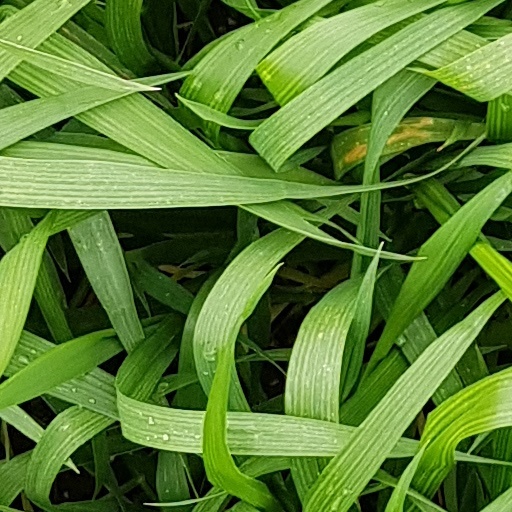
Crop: wheat